Artspace Projects

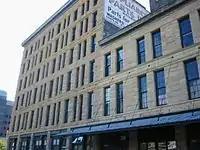
Traffic Zone Center for Visual Art, and Artspace Headquarters

One of these is in the old Read's Department Store building in Bridgeport, Connecticut, known as Artspace Read's, which opened in May 2005 after a full restoration and conversion of the building (also known as the Sterling Market Lofts building).